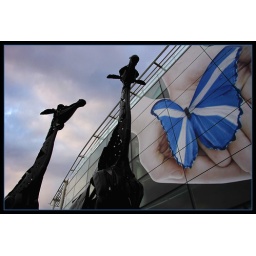
Giraffe scultptures in Edinburgh set against a painted `Scotish' butterfly on the building wall.